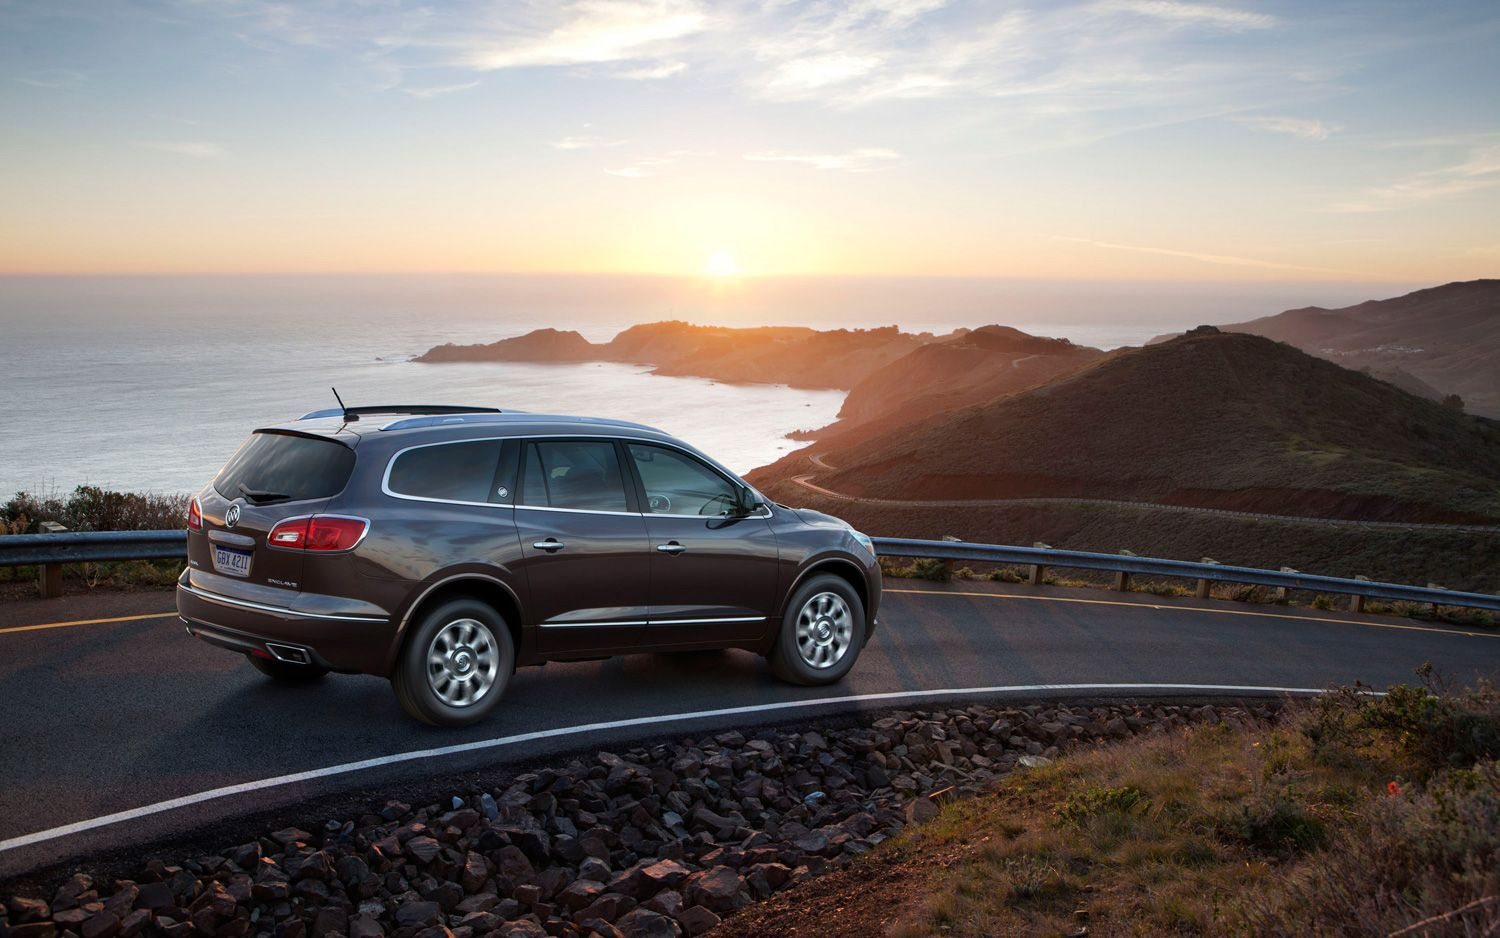
Car model: 2012 Buick Enclave SUV